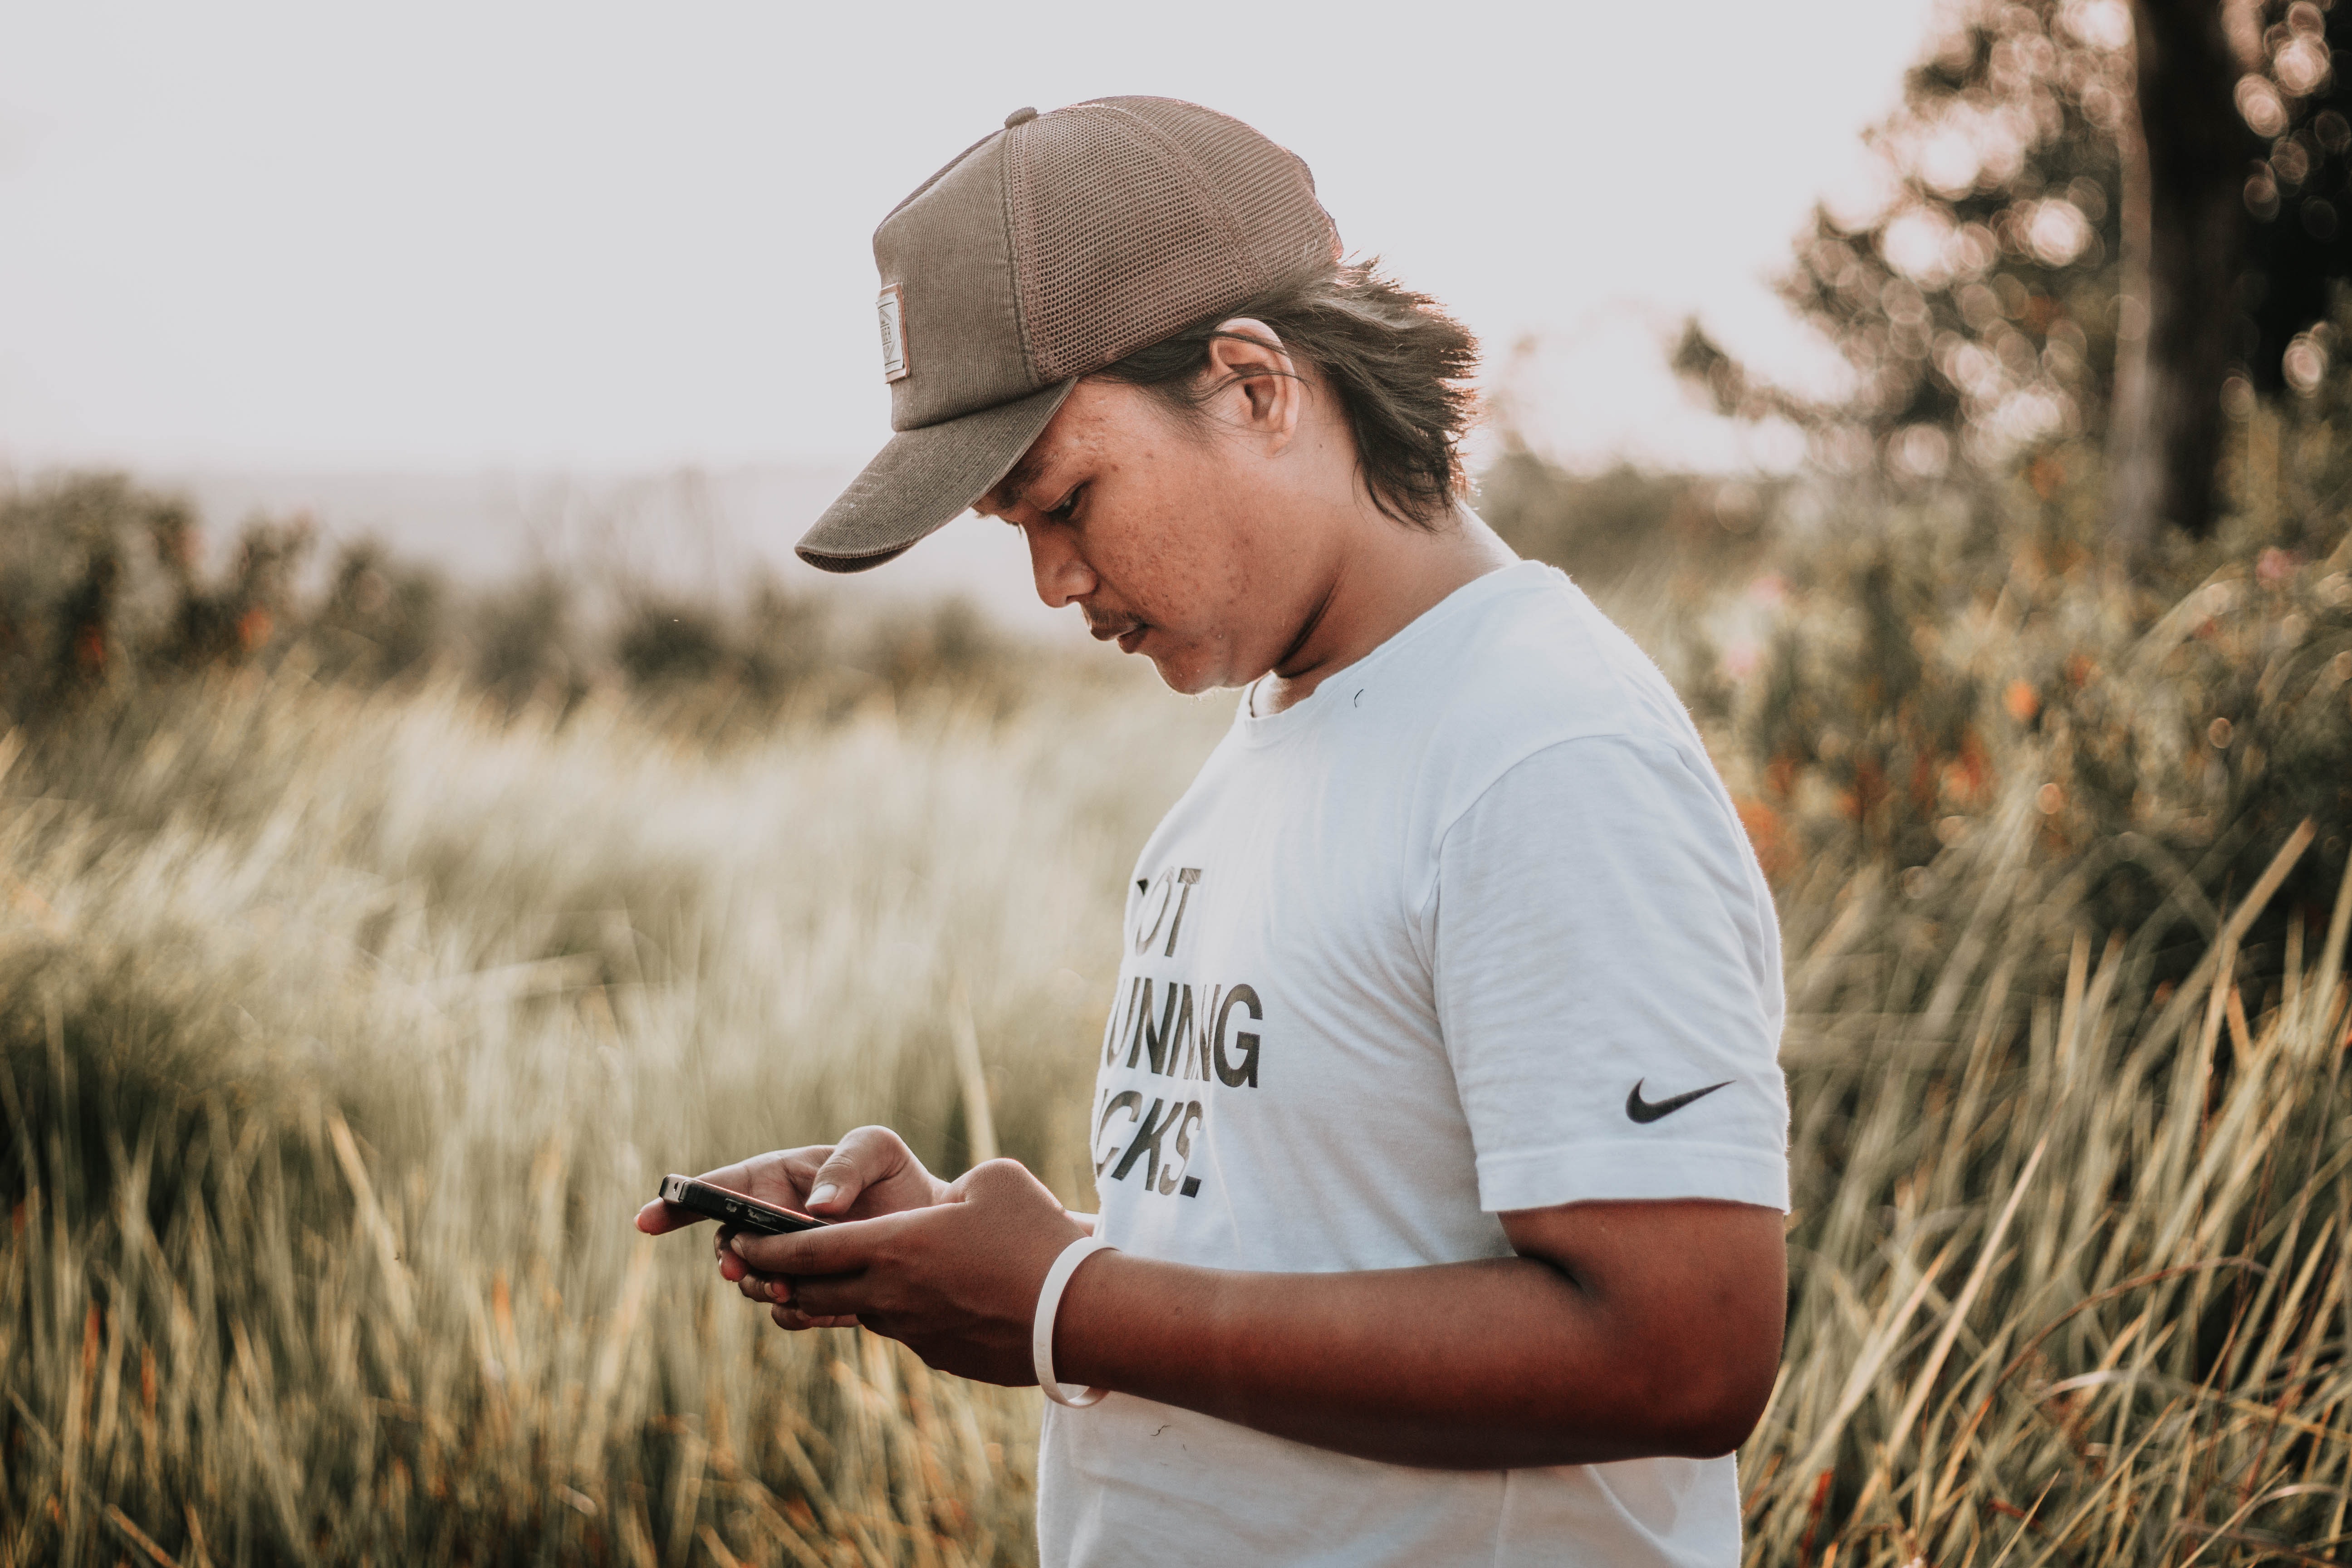
photograph, grass, photography, grass family, tree, plant, girl, headgear, crop, fun, portrait photography, field, cap